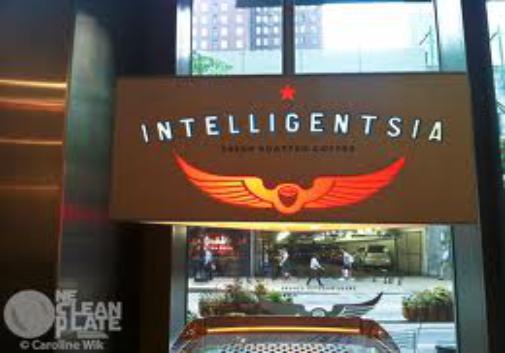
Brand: Intelligentsia Coffee & Tea
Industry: Food